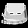
Label: Bag